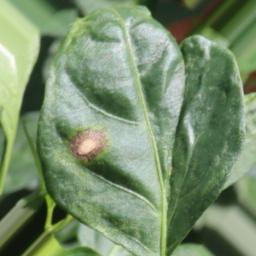
Label: cercospora